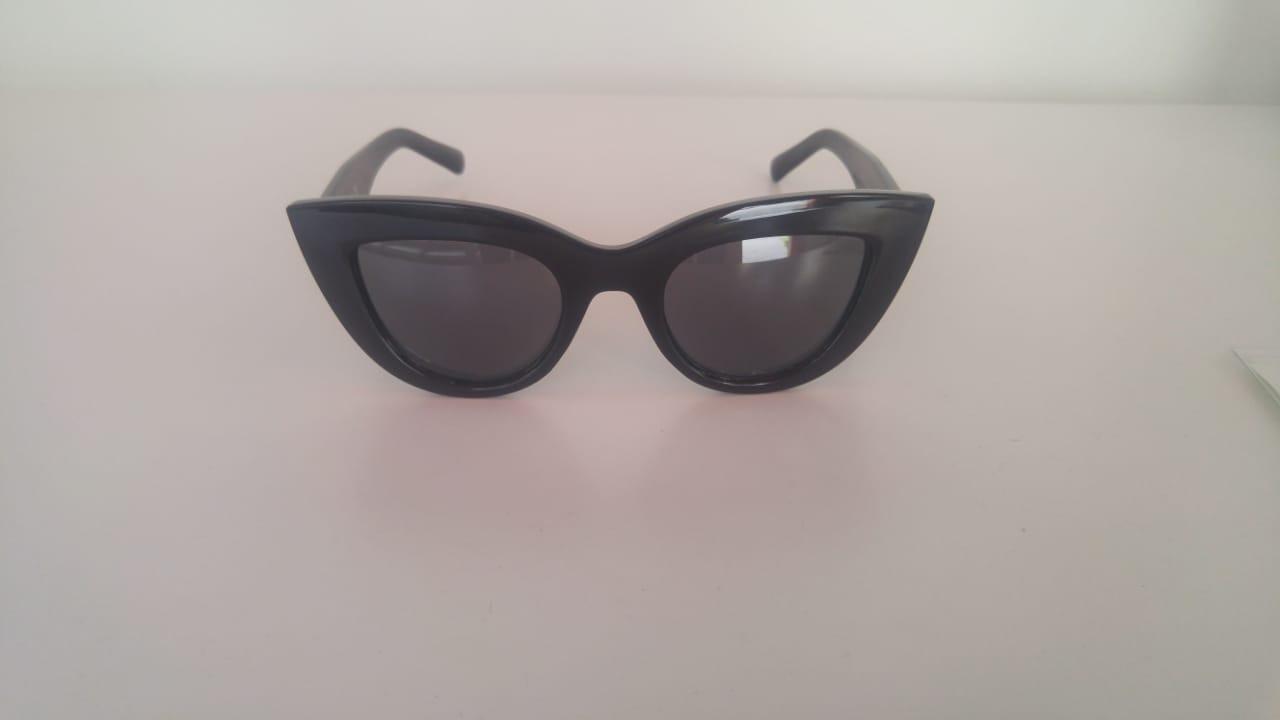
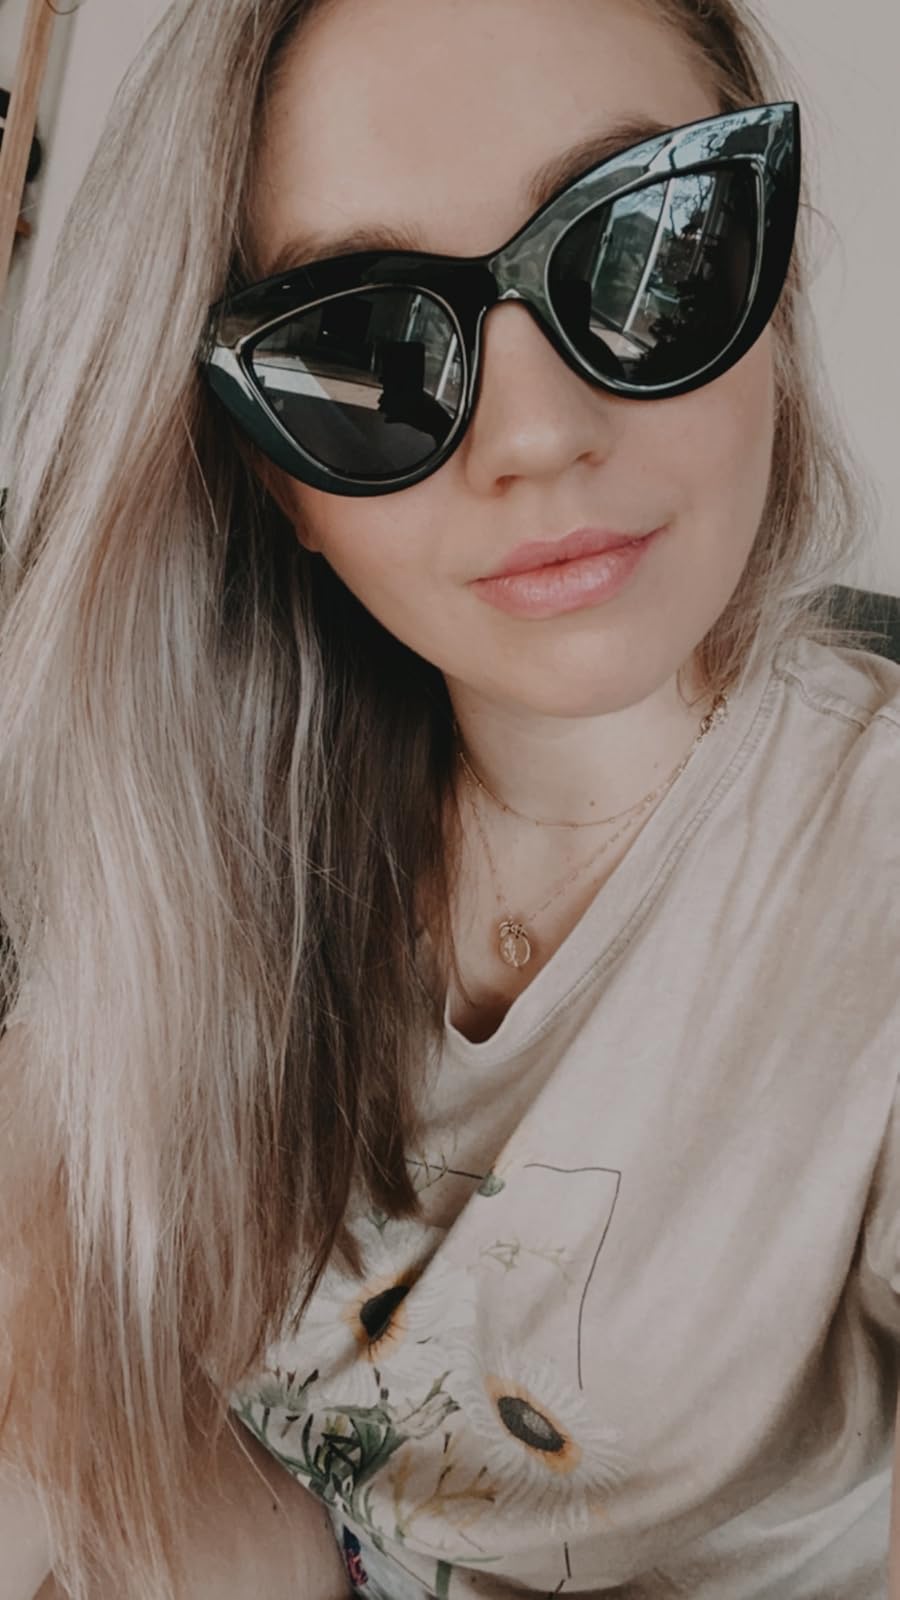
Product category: accessories_sunglasses
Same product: yes